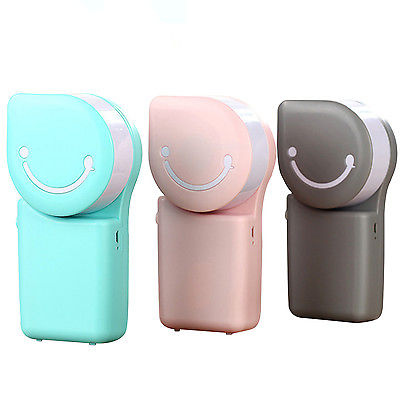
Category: fan